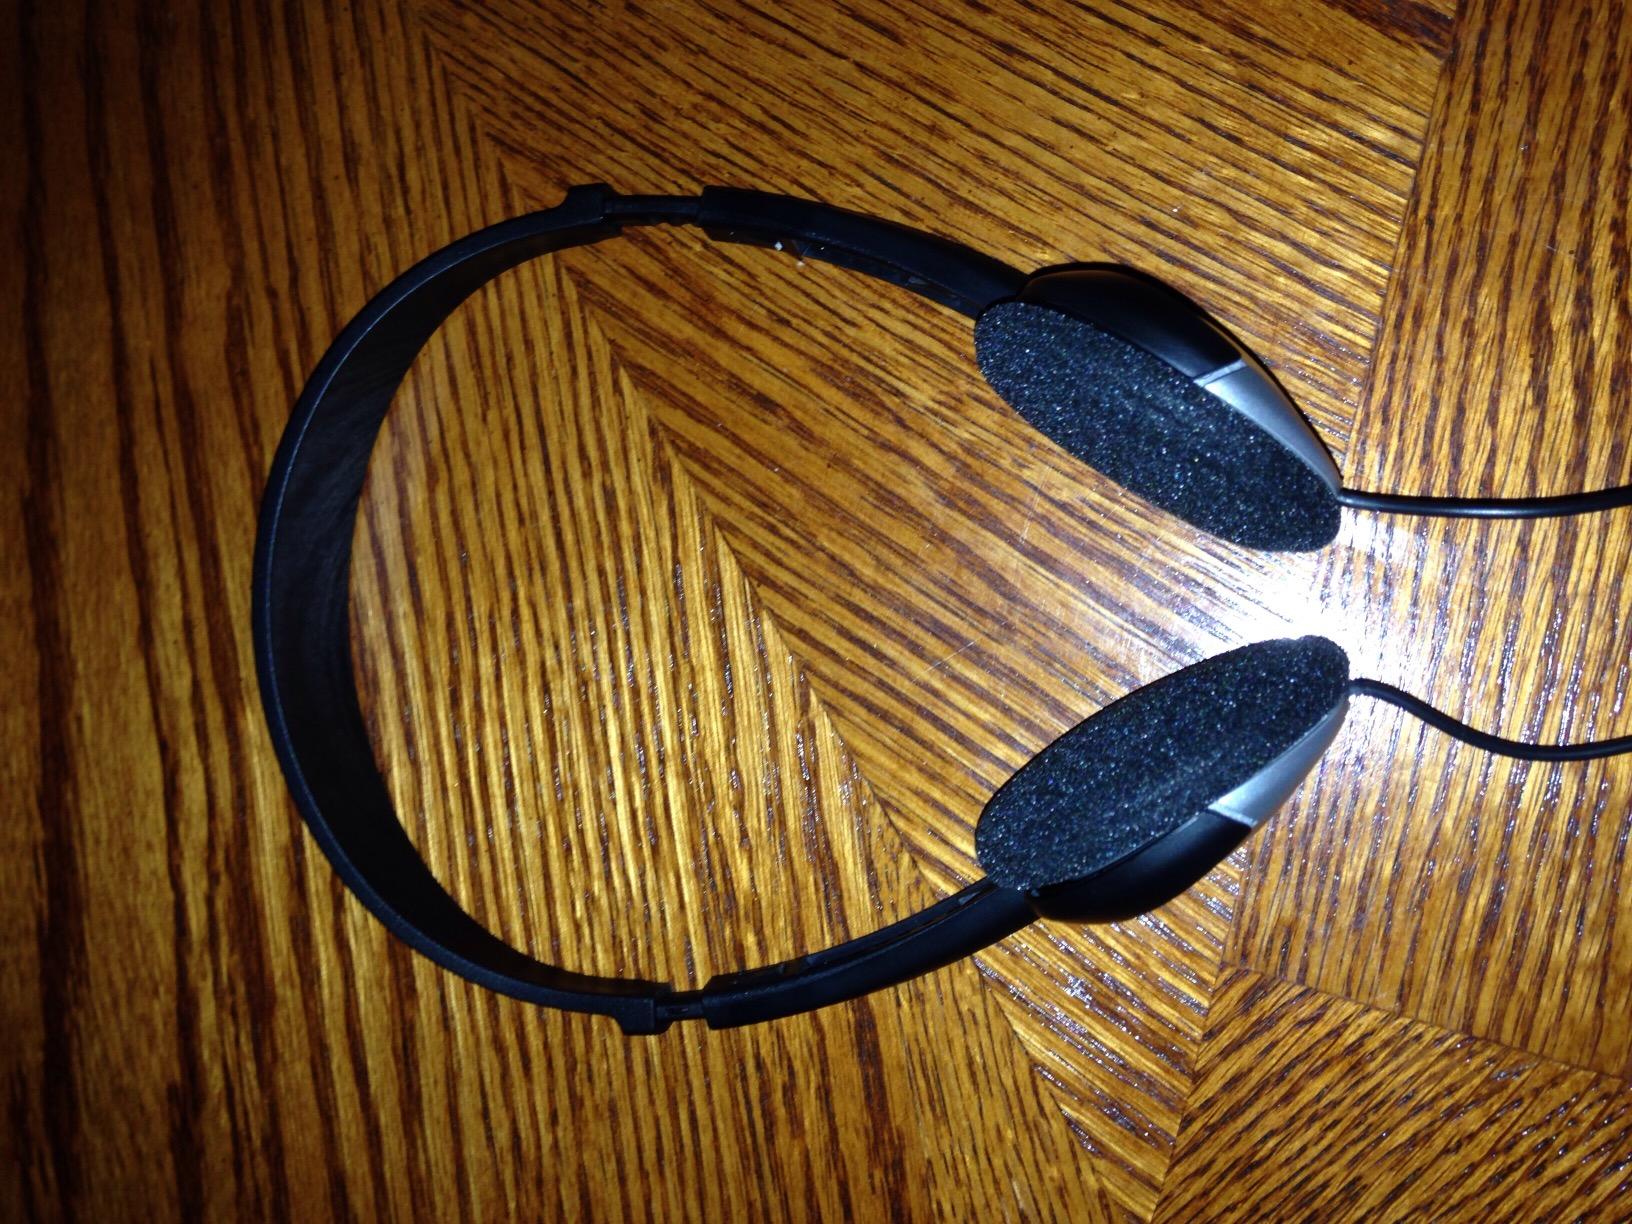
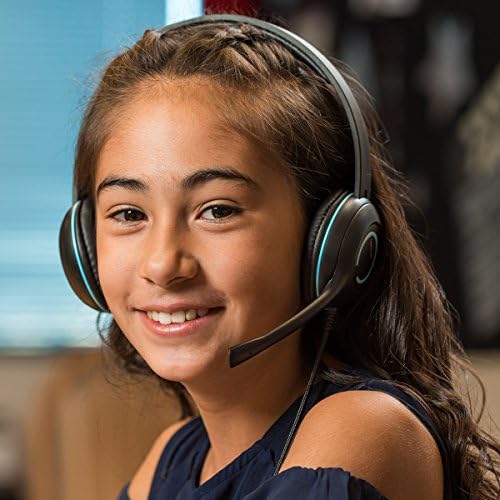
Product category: headphones
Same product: no